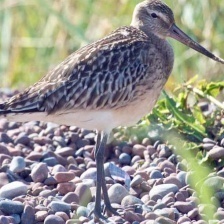
Species: BAR-TAILED GODWIT
Scientific name: LIMOSA LAPPONICA